Land reform in interwar Yugoslavia

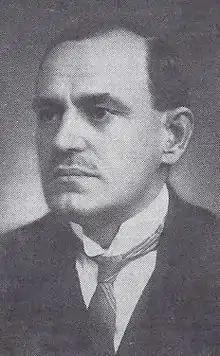
As a government minister, Svetozar Pribićević argued for internal colonisation along with the land reform.

The land reform was one of the first steps taken by the authorities of the newly established Yugoslavia. On 24 December 1918, within the four weeks following the proclamation of Yugoslavia, Regent Alexander issued a declaration asking peasants to calmly wait for the state to settle the agrarian question and give them land that will be "only God's and theirs". Two weeks later, on 6 January 1919, Alexander published a manifesto declaring his wish for an urgent and just agrarian reform. Alexander's manifesto was in line with the declaration of the Serbian government made in February 1917, after the Serbian defeat in the World War I Serbian campaign, promising land to those voluntarily joining the Royal Serbian Army. The manifesto was also in line with the November 1918 declaration of the National Council of Slovenes, Croats and Serbs. Faced with the civil unrest associated with the Green Cadres, the National Council promised land to every peasant. New Yugoslav authorities feared unrest caused by former soldiers returning to impoverished homes after the war, especially former prisoners of war captured by the Russian Empire who had seen the Bolshevik Revolution first hand. The main objective of the land reform appeared to be forging closer ties between the peasantry and the monarchy, to reduce the likelihood of a revolution.